Pancreatic polypeptide

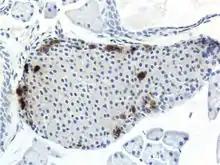
Immunohistochemistry for pancreatic polypeptide in a mouse pancreas, 200×

Pancreatic polypeptide (PP) is a polypeptide secreted by PP cells in the endocrine pancreas. It is a hormone and it regulates pancreatic secretion activities, and also impacts liver glycogen storage and gastrointestinal secretion. Its secretion may be impacted by certain endocrine tumours.